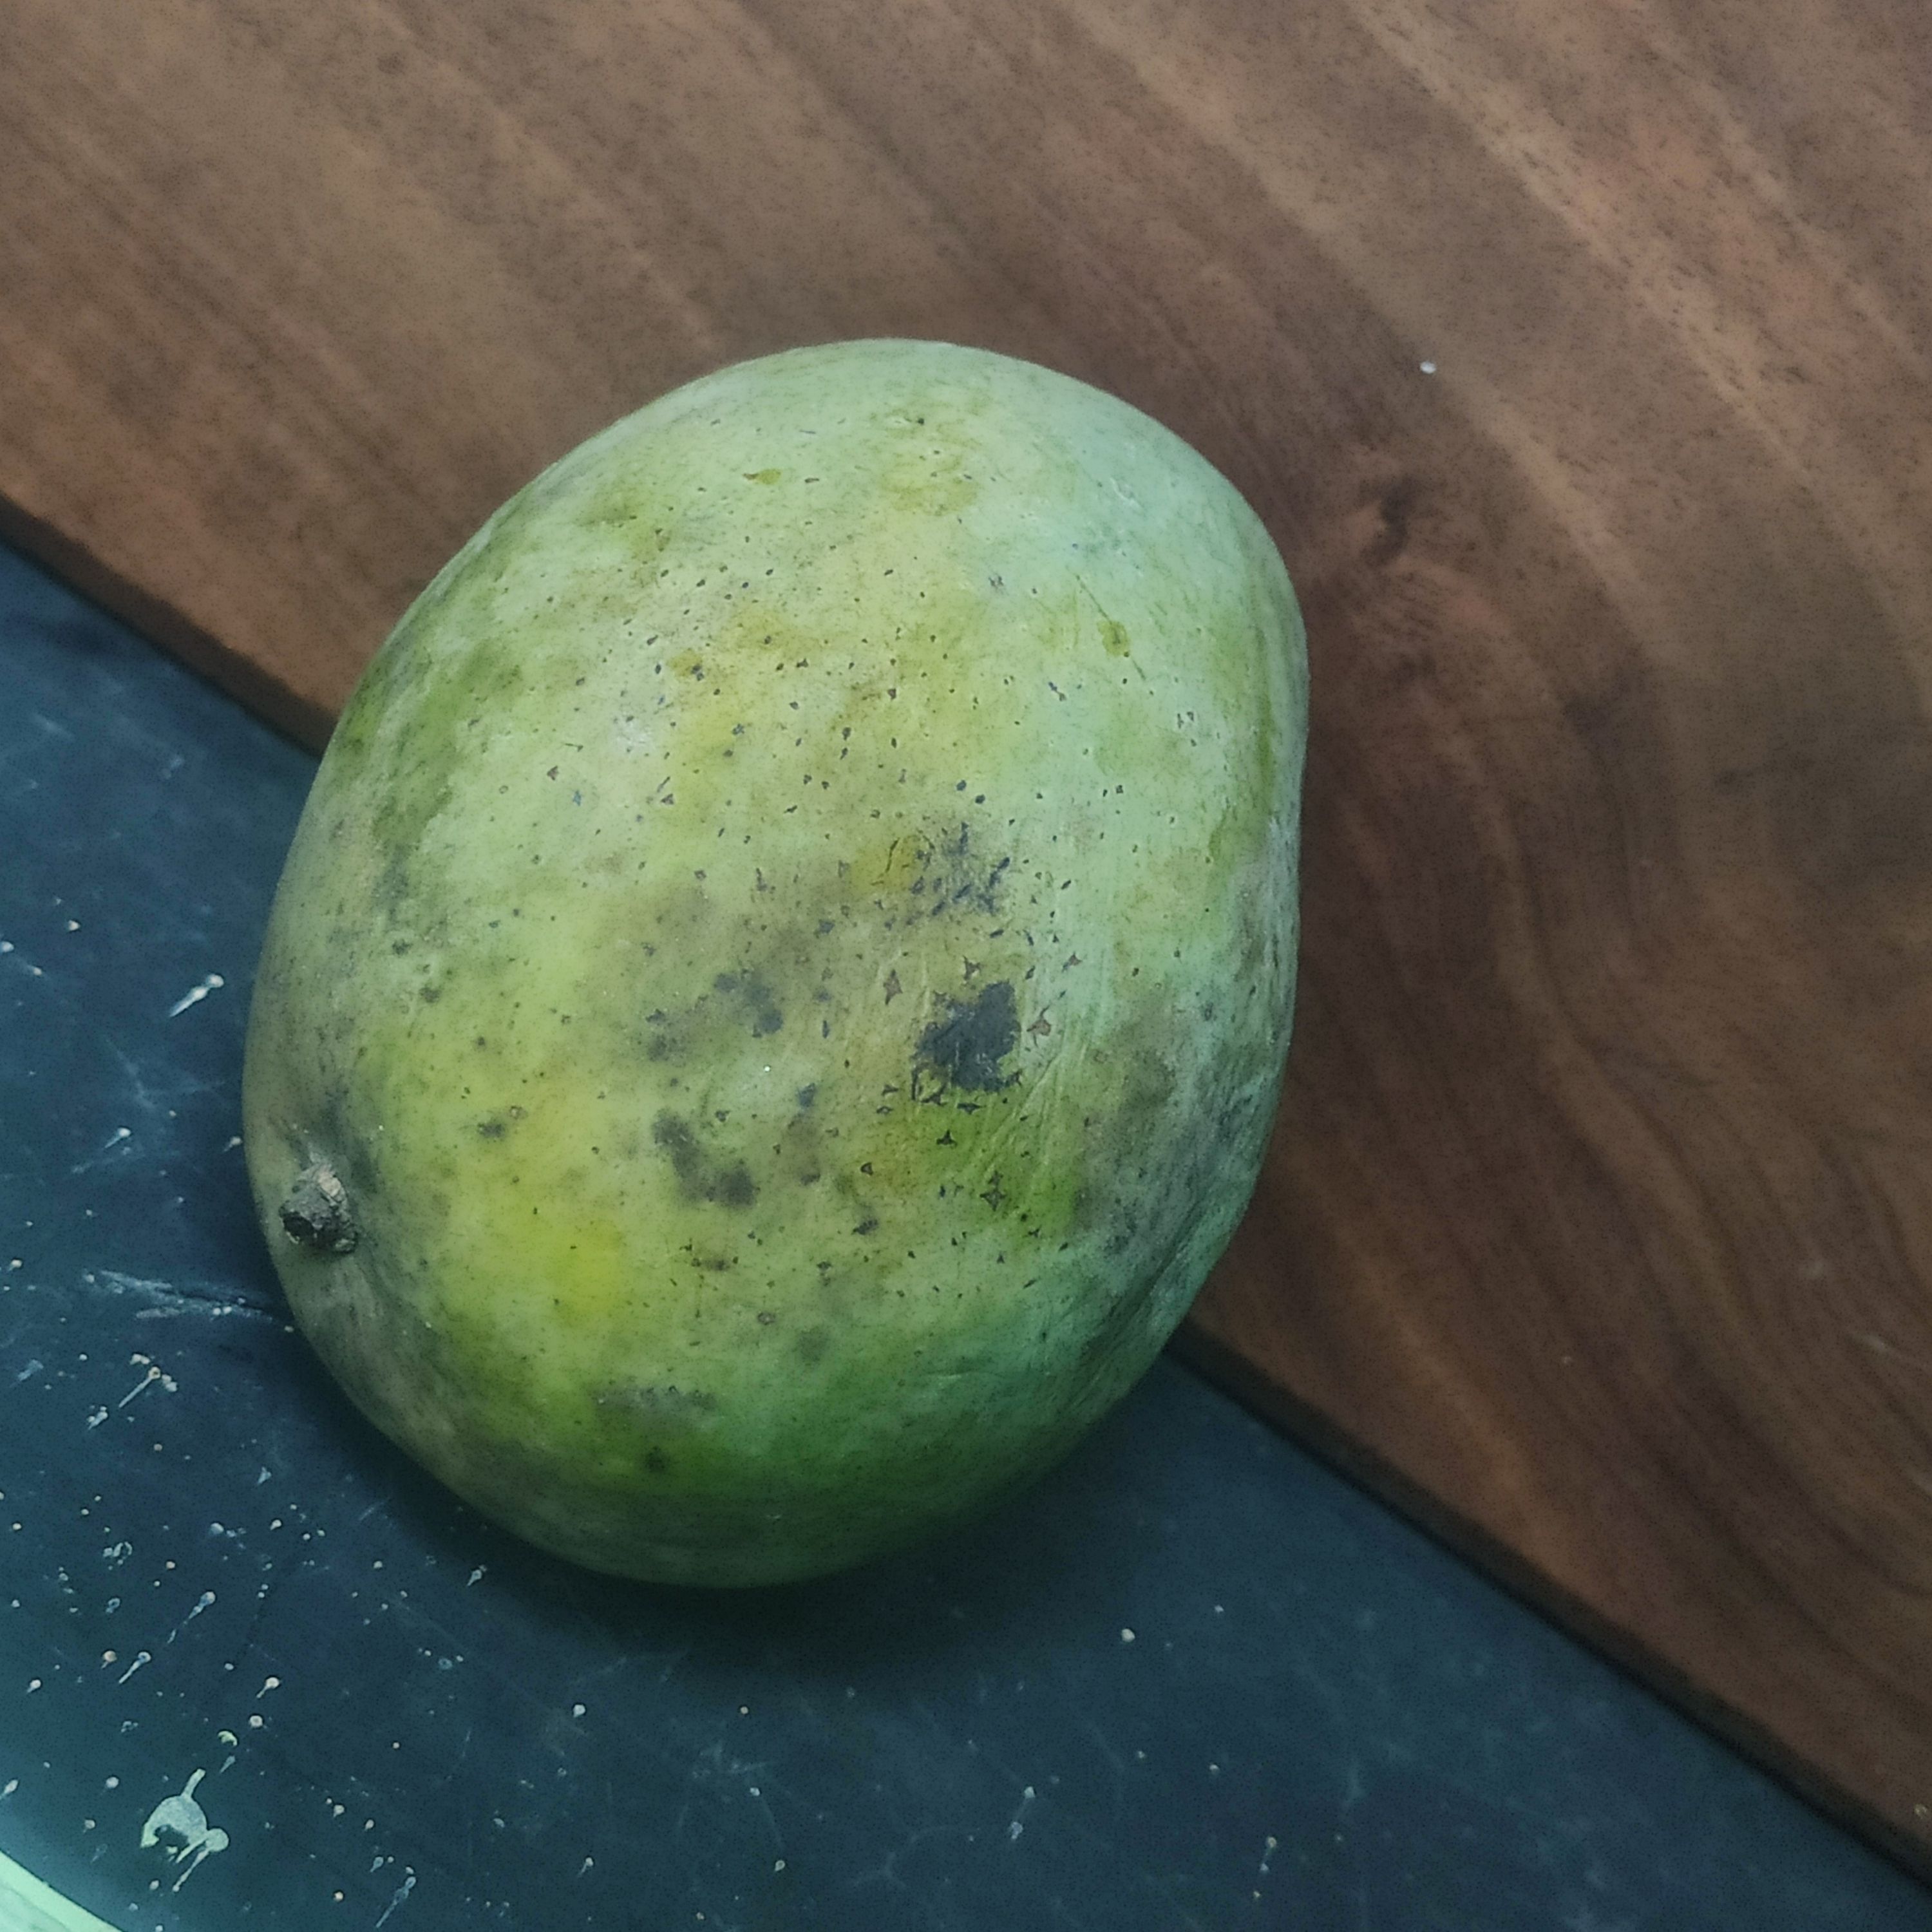
Fruit: mango
Grade: 2nd-grade